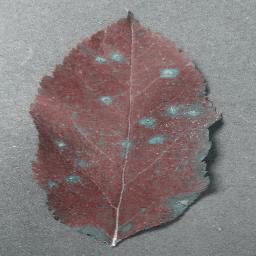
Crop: apple
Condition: cedar_rust